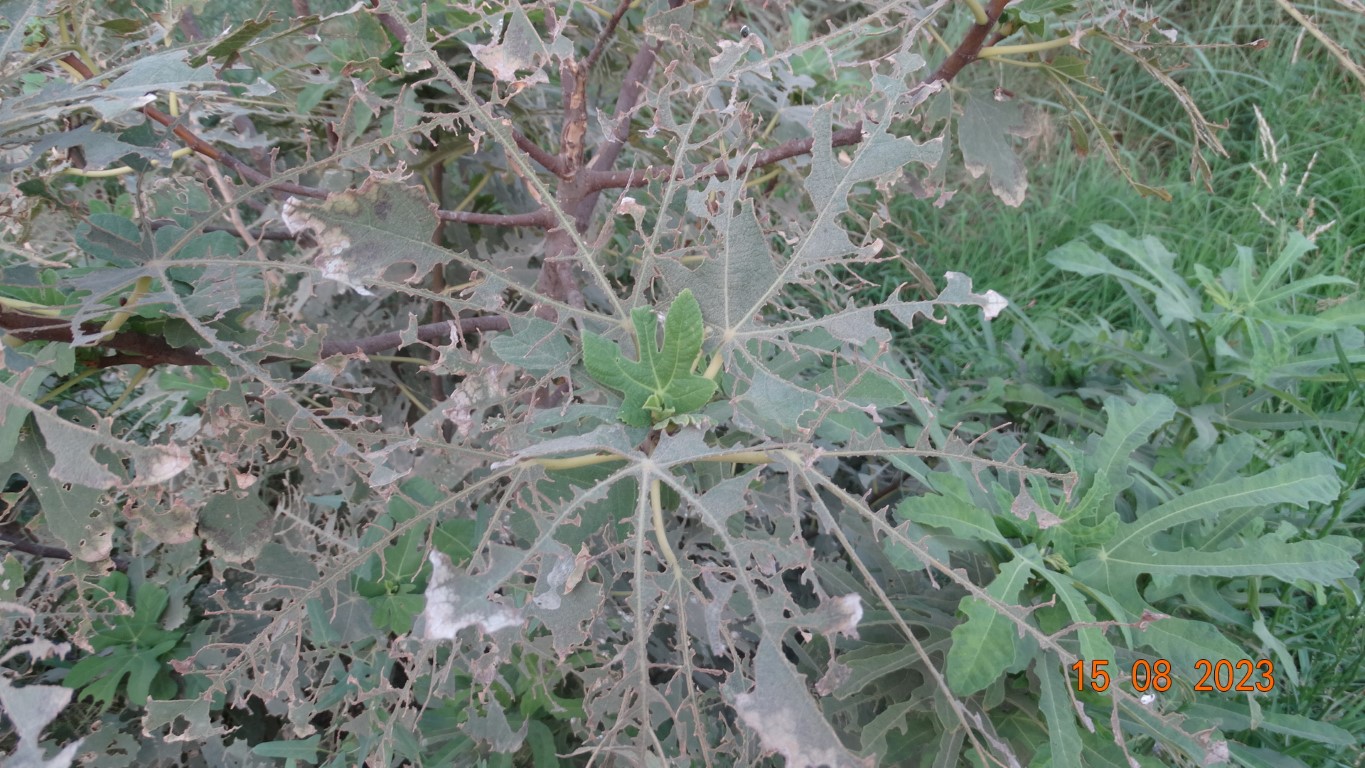
Label: infected